Ann Pellegreno

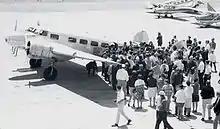
Ann Pellegreno arriving back at Oakland after circling the globe to recreate Earhart's flight in a Lockheed 10

Koepke owned a twin-engine Lockheed Electra 10 that he was restoring at the time, a sistership to that flown by Amelia Earhart on her fateful world flight in 1937.